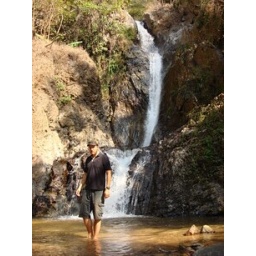
Dan the Canadian mountain man at home in the back country.